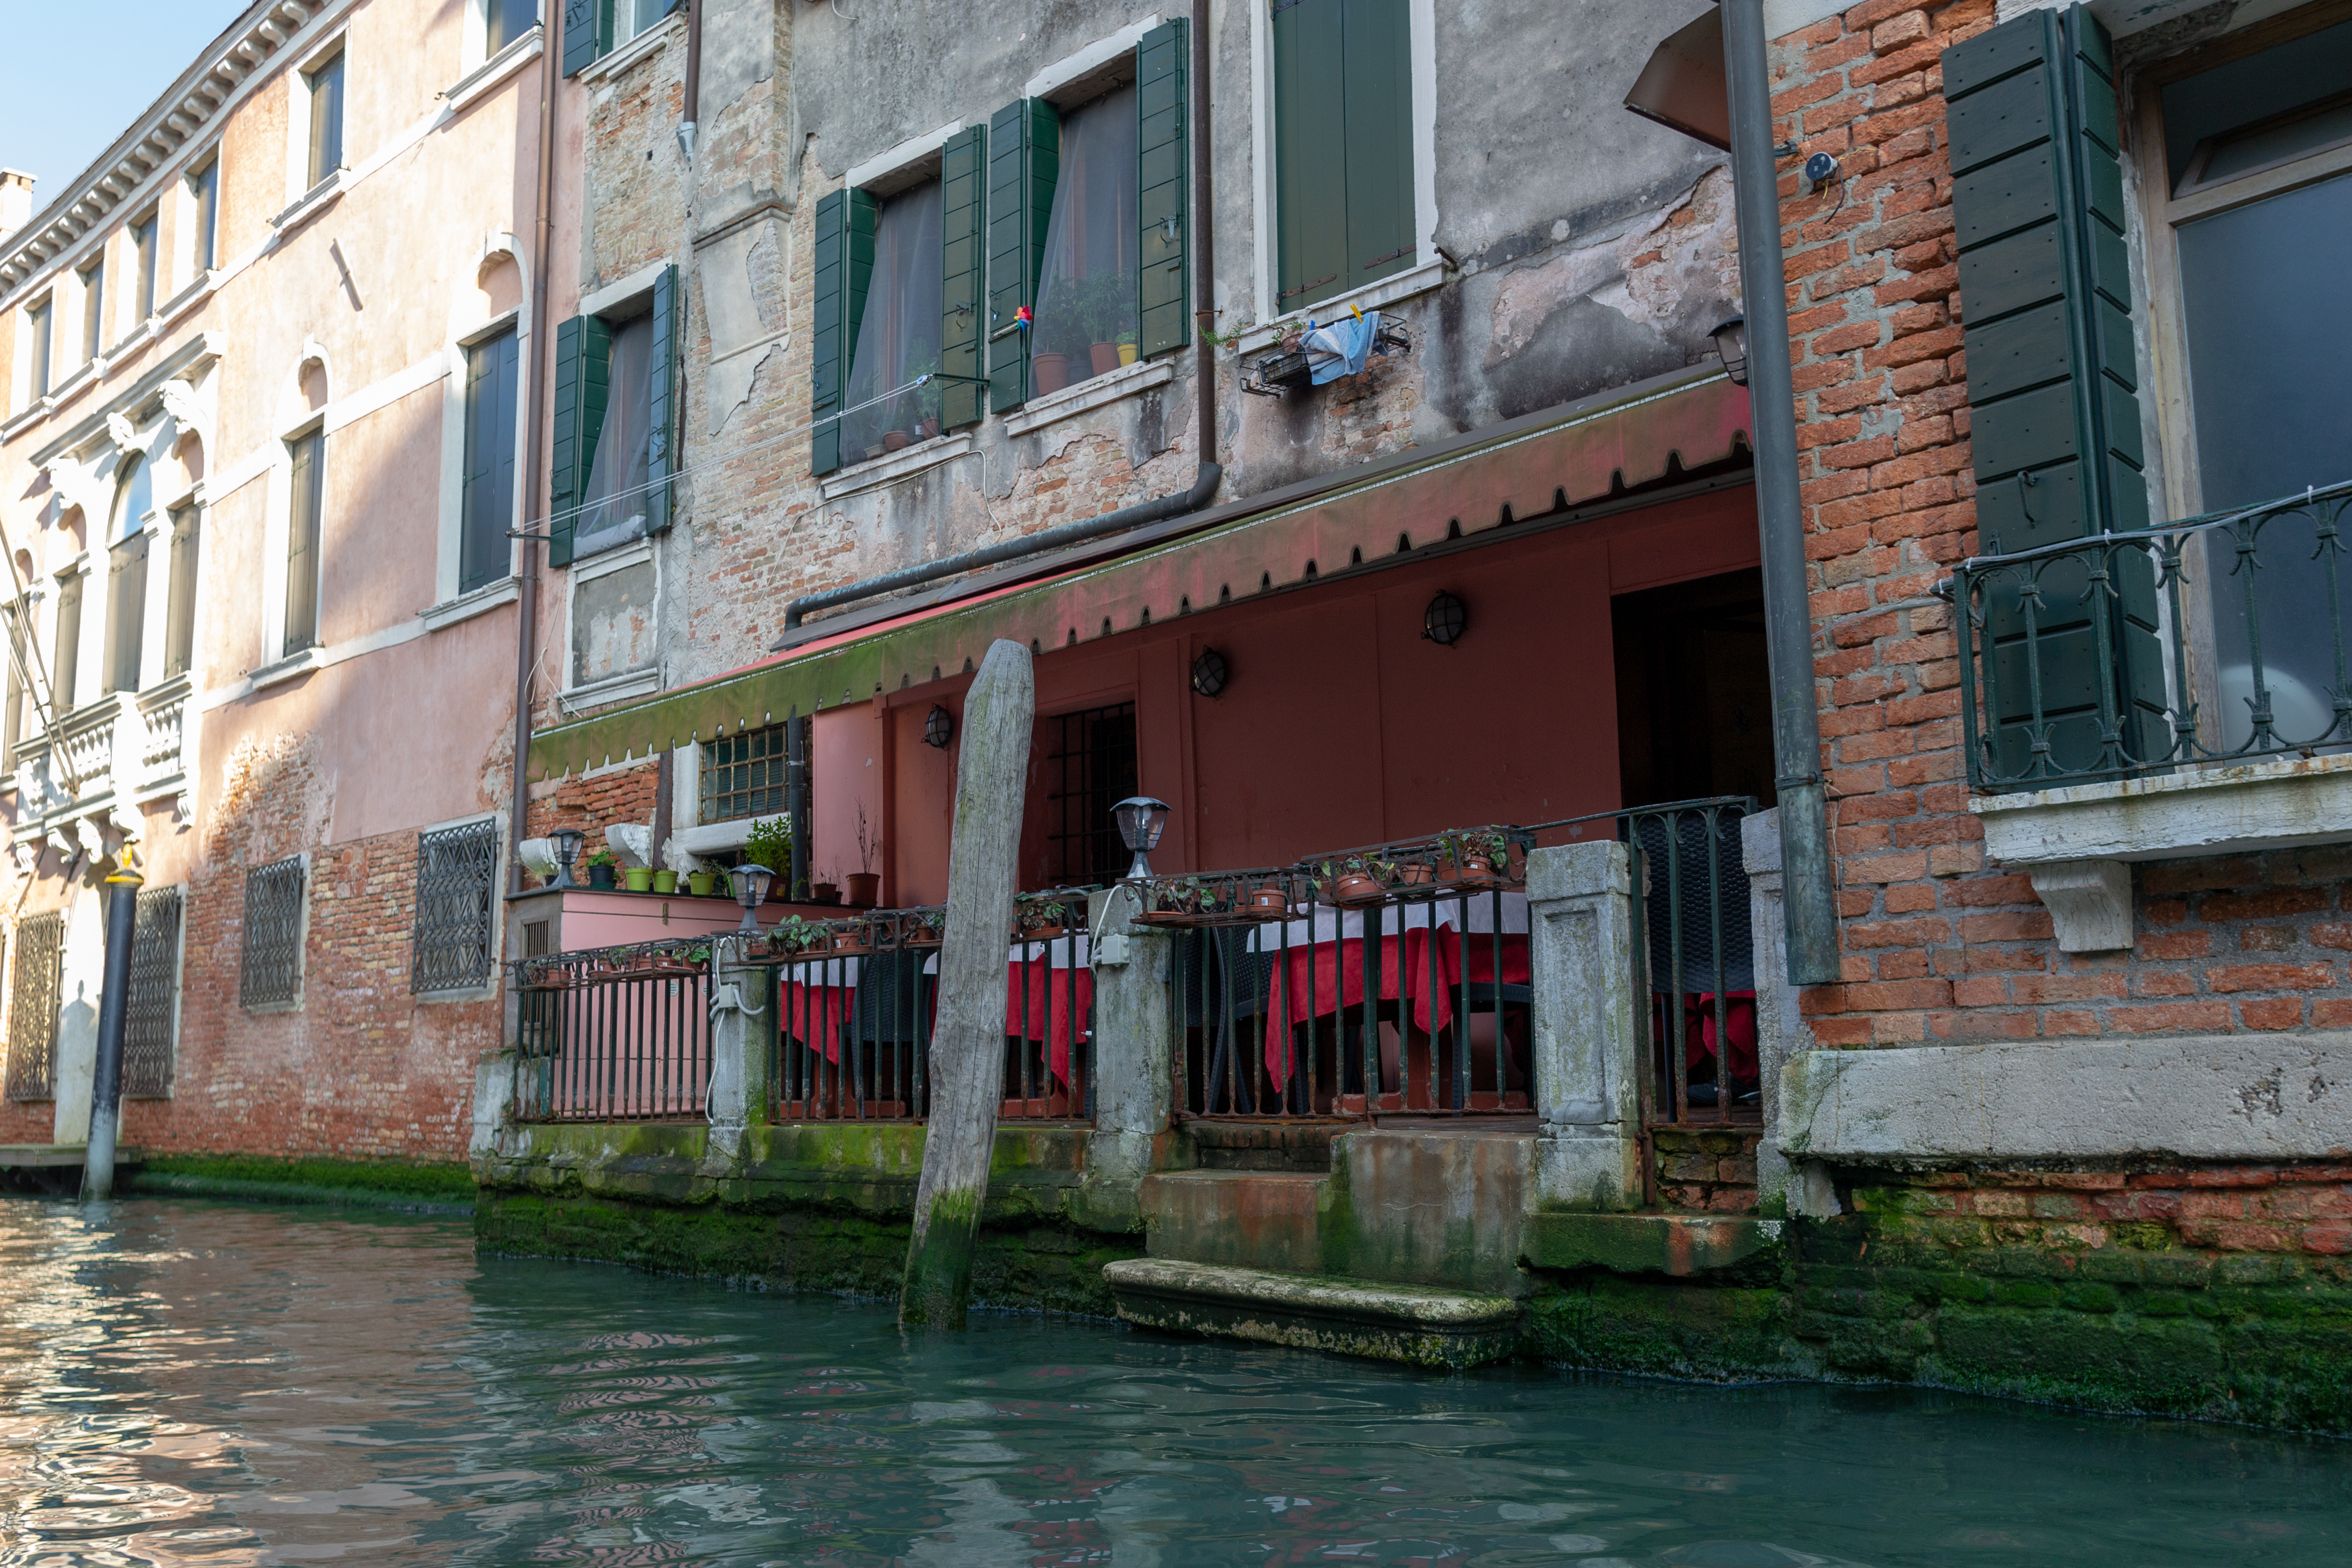
2019, architecture, bridge, canal, croce, europe, grand, italy, summer, blue, building, city, exterior, famous, history, italian, water, waterway, property, neighbourhood, town, channel, house, home, facade, apartment, mixed use, vehicle, vacation, street, boat